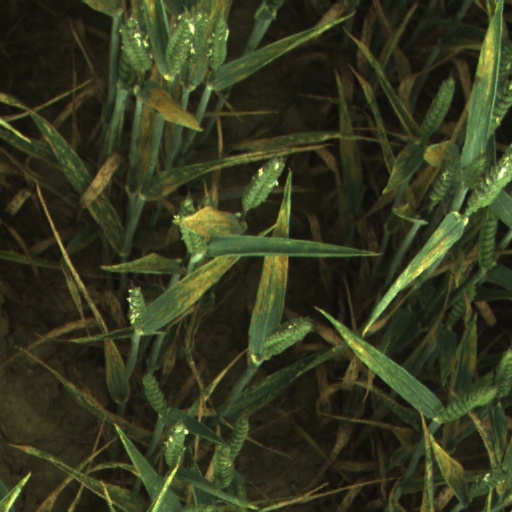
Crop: wheat